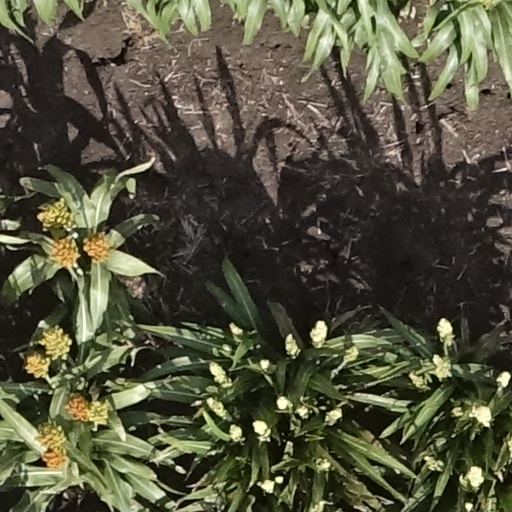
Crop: sorghum